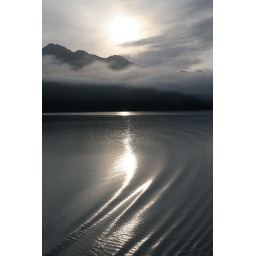
Trinity of light, water and wispy clouds in Glacier Bay, Alaska